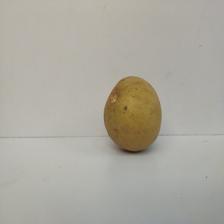
Size: Large